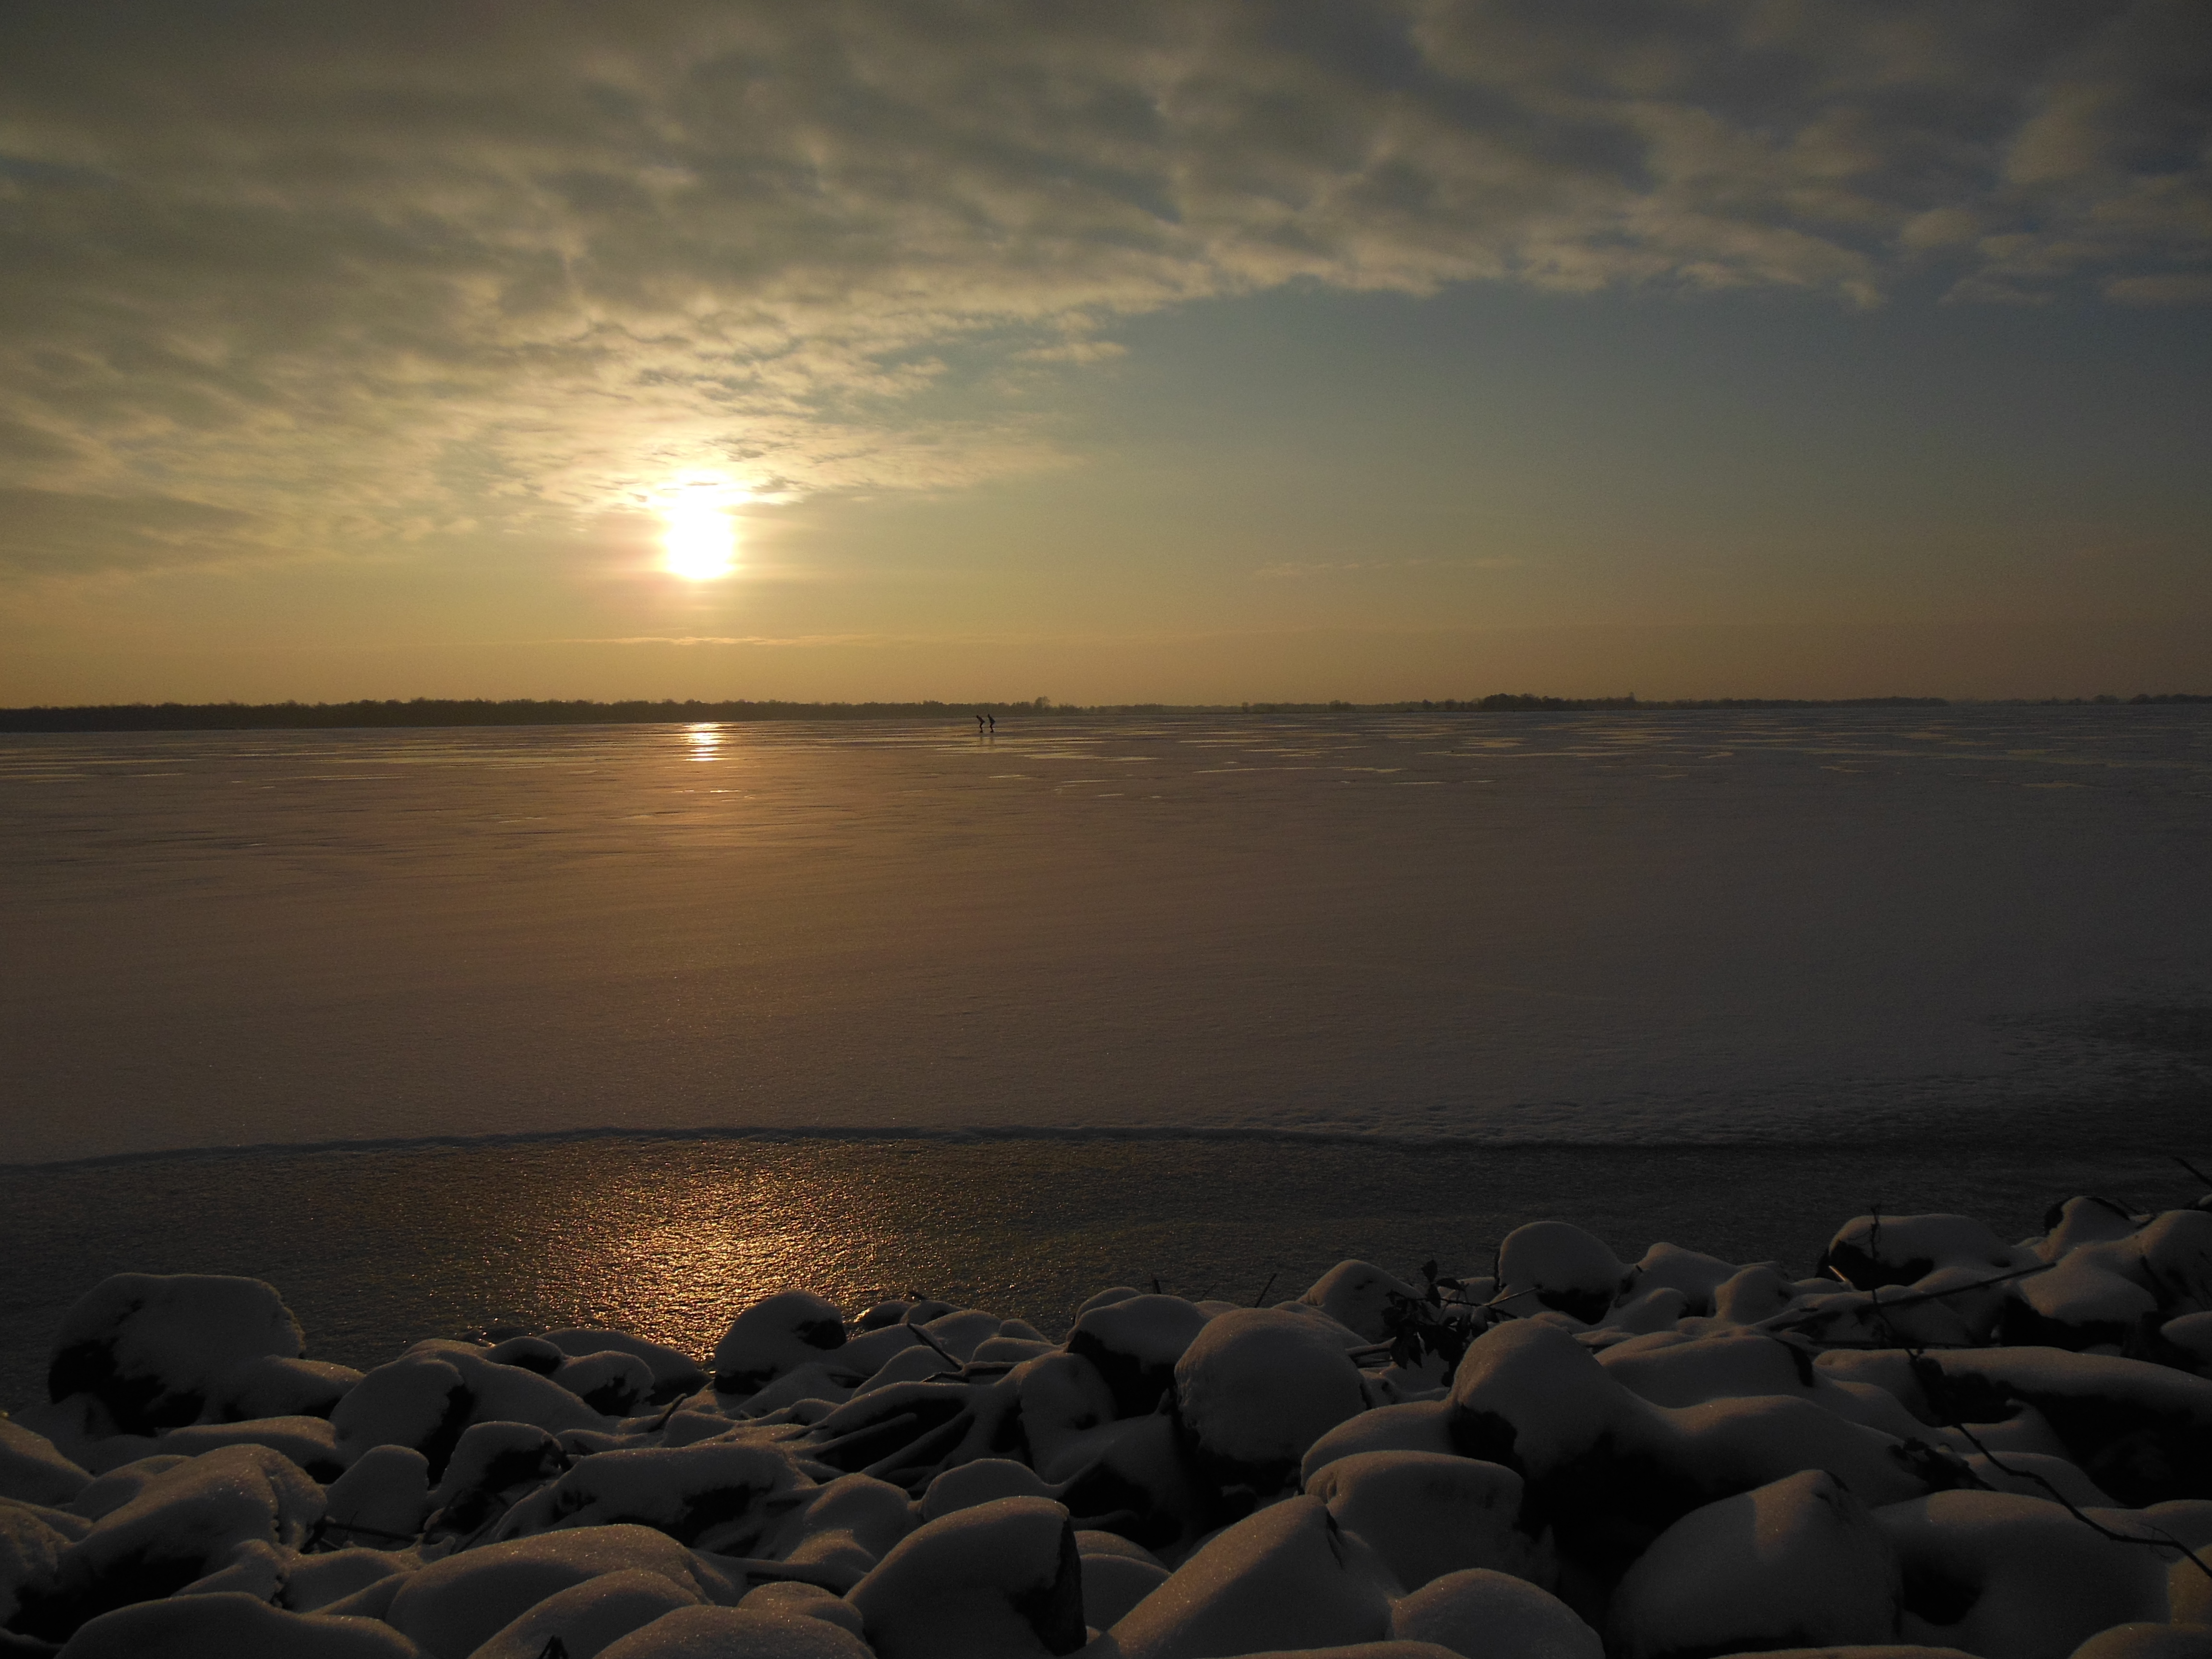
skating, holland, frozen, lake, ice, winter, sky, sea, horizon, water, sunset, shore, calm, sunrise, morning, evening, dawn, dusk, sun, atmosphere, ocean, reflection, cloud, sunlight